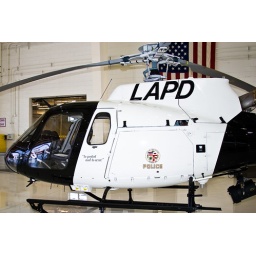
LAPD Airship in the new black and white colors - N662PD @ Van Nuys Airport Open House